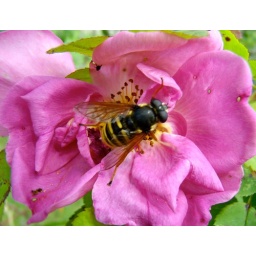
Bee in pink flower